Frederick Belson

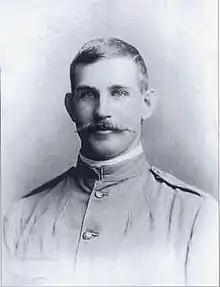
Belson in his Boer War uniform

Frederick Charles Belson (13 February 1874 – 10 August 1952) was an English international rugby union forward who played club rugby for Clifton and Bath, and county rugby for Somerset. Belson played international rugby for the British Isles on their 1899 tour of Australia.